Valentina Ivanovna Gagarina

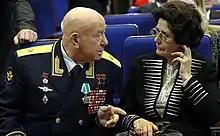
Alexei Leonov and Yury Gagarin’s widow Valentina Gagarina

She graduated from the Orenburg Medical School and worked in the Medical Control Laboratory of the Mission Control Center.